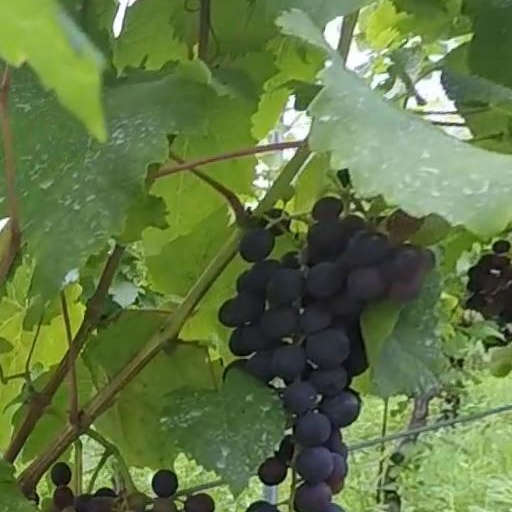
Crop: grape